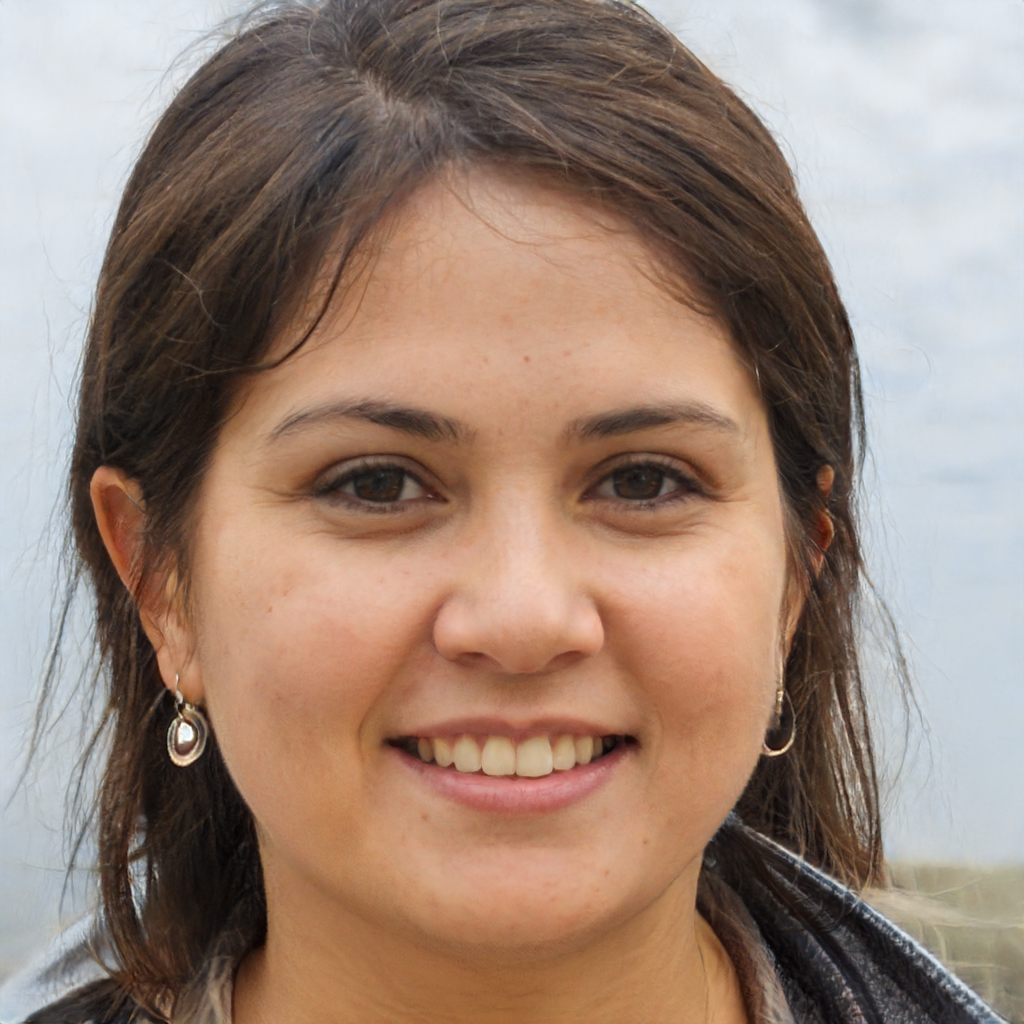
Gender: Female